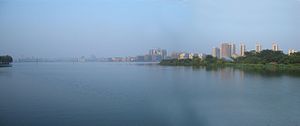
Ezhou / Trafik
Yanglansøen centralt i Ezhou
Ezhou er en by på præfekturniveau i provinsen Hubei i det centrale Kina. Præfekturet har et areal på 1.504 km², og en befolkning på 1.064.400.